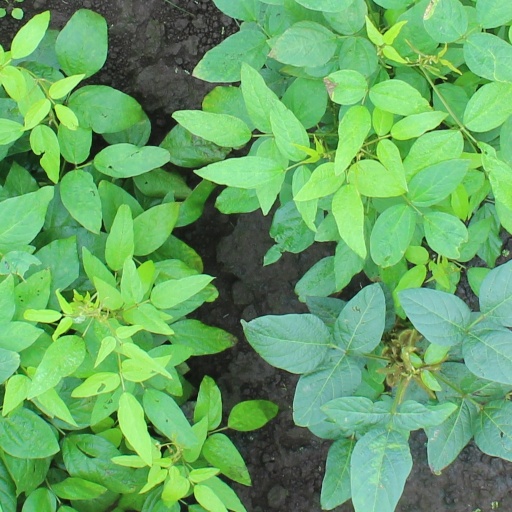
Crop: soybean